Zaros

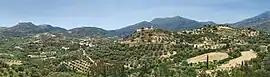
Landscape around Zaros

Zaros is a village and a former municipality in the Heraklion regional unit, Crete, Greece. Since the 2011 local government reform it is part of the municipality Faistos, of which it is a municipal unit. The municipal unit has an area of . Population 2,565 (2021). Zaros village, at an altitude of 340 metres, is a village with a lake and gorge nearby. The village has a couple of hotels and it is 44 km from Heraklion at the southern foothills of Mount Psiloritis. The population produce olive oil, sultanas, vegetables and spring water. There are a couple of tavernas that serve trout. Close by is Rouvas Gorge, which is part of the Psiloritis mountain range and is on the hiking route known as the E4 European Walking Path. Nearby Zaros village are traditional water mills which have been working since the 16th century, as well as archaeological sites and monasteries. Zaros is also famous for its bottled water derived from Lake Votomos.